Claiborne Parish, Louisiana

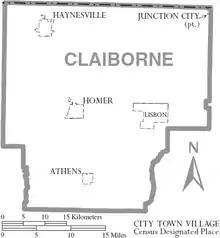

As of the 2020 United States census, there were 14,170 people, 5,917 households, and 3,718 families residing in the parish.